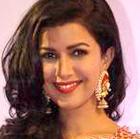
Age: 31